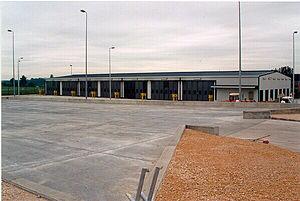
511e régiment du train à Auxonne. Abri véhicules Granges HAUTES
Aujourd'hui basé à Auxonne, près de Dijon en Côte-d'Or, le 511ᵉ régiment du train est né en 1944 de la fusion entre les effectifs nécessaires à la constitution du nouveau groupe prélevés sur le 520ᵉ groupe de transport lui-même récemment créé.